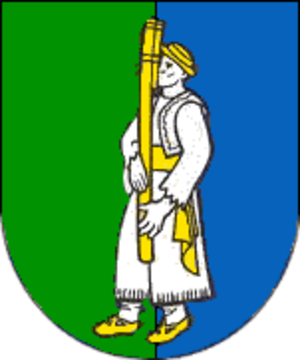
Hriňová
Hriňová er en by i det centrale Slovakiet. Byen ligger i regionen Banská Bystrica. Den ligger kun 230 kilometer fra den slovakiske hovedstad Bratislava. Byen har et areal på 126,49 km² og en befolkning på 7.535 indbyggere.